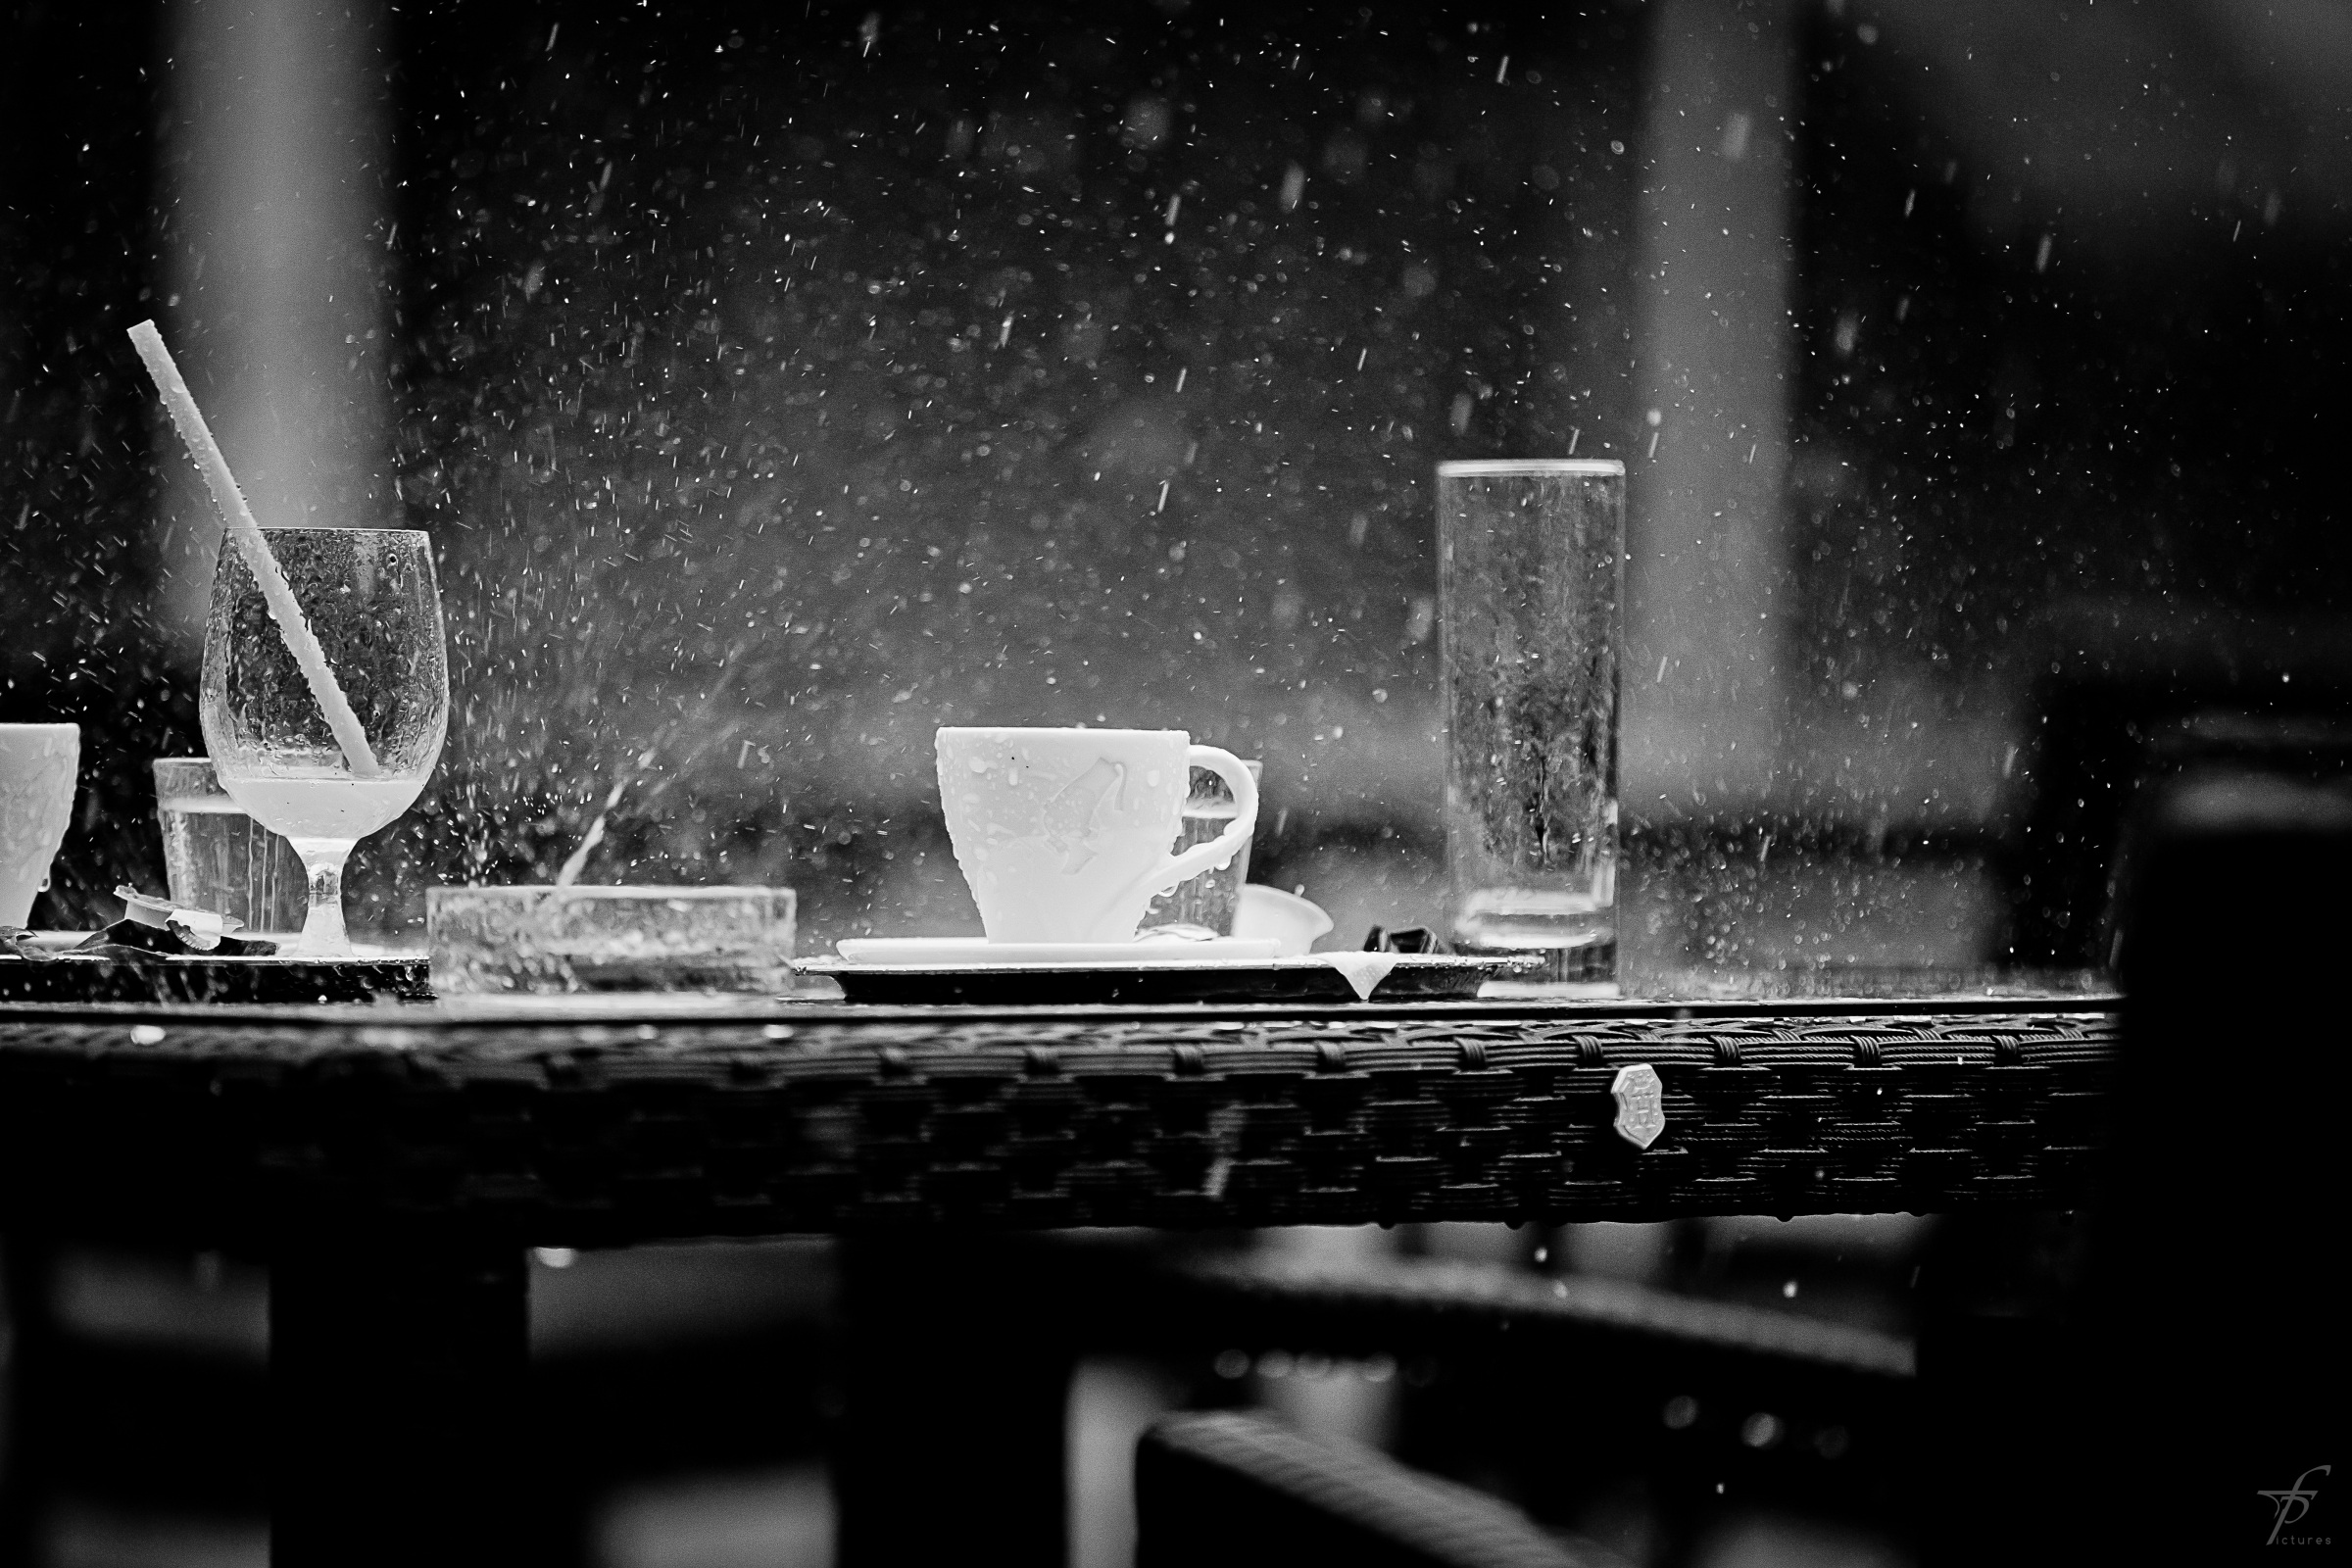
light, black and white, white, night, photography, rain, dark, weather, storm, darkness, black, monochrome, stage, monochrome photography, atmosphere of earth